Fandango (1985 film)

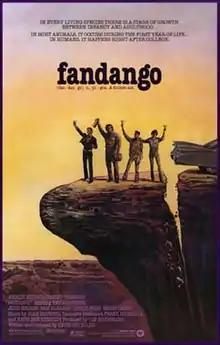
Theatrical release poster

Fandango is a 1985 American comedy film directed by Kevin Reynolds. It was originally a student film titled "Proof" made by Reynolds while he was attending University of Southern California film school. It was a parody of Greek life at his alma mater, Baylor University. Due to his father's presidency at Baylor, though, he did not wish to portray the Baptist institution in an unfavorable light and gave it the alternative location as the University of Texas. The film is now a cult classic.